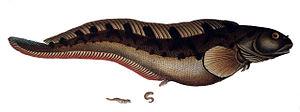
Zoarces est un genre de poissons marins de la famille des Zoarcidae.
La loquette d'Europe, également connue sous le nom de blennie vivipare et de loquette européenne est une espèce de poissons marins de la famille des zoarcidés. Cette espèce est particulièrement connue pour sa capacité à « allaiter » ses embryons et à donner naissance à des alevins déjà formés.
Les zoarcidés forment une famille de poissons perciformes comptant 220 espèces marines, certaines de grandes profondeurs. Ces espèces sont appelées lycodes ou loquettes. La plus grande espèce est Zoarces americanus qui peut mesurer plus d'un mètre.